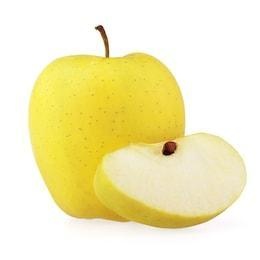
Label: apple